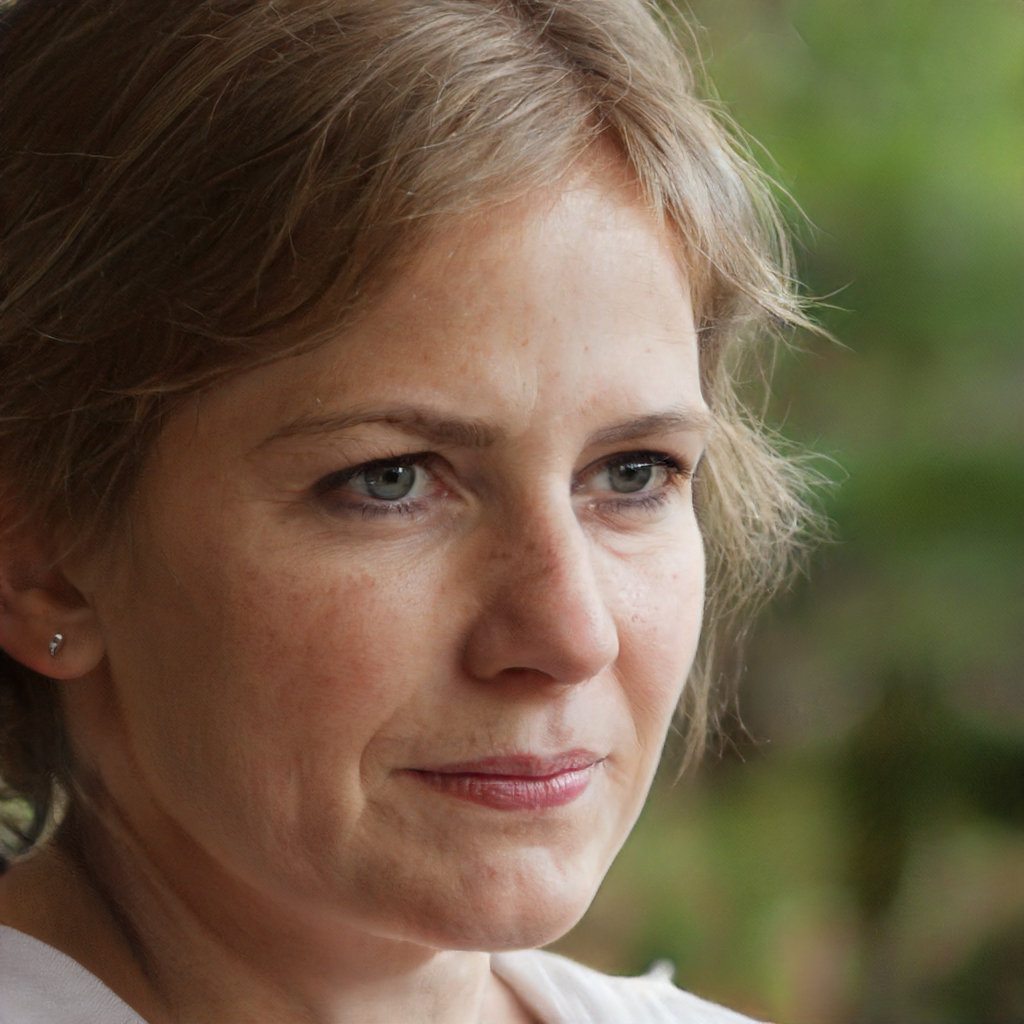
Label: Colored